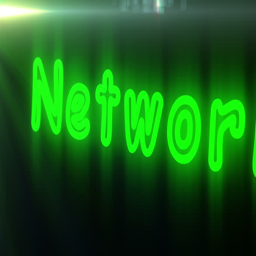
a neon sign , the presentation of internet